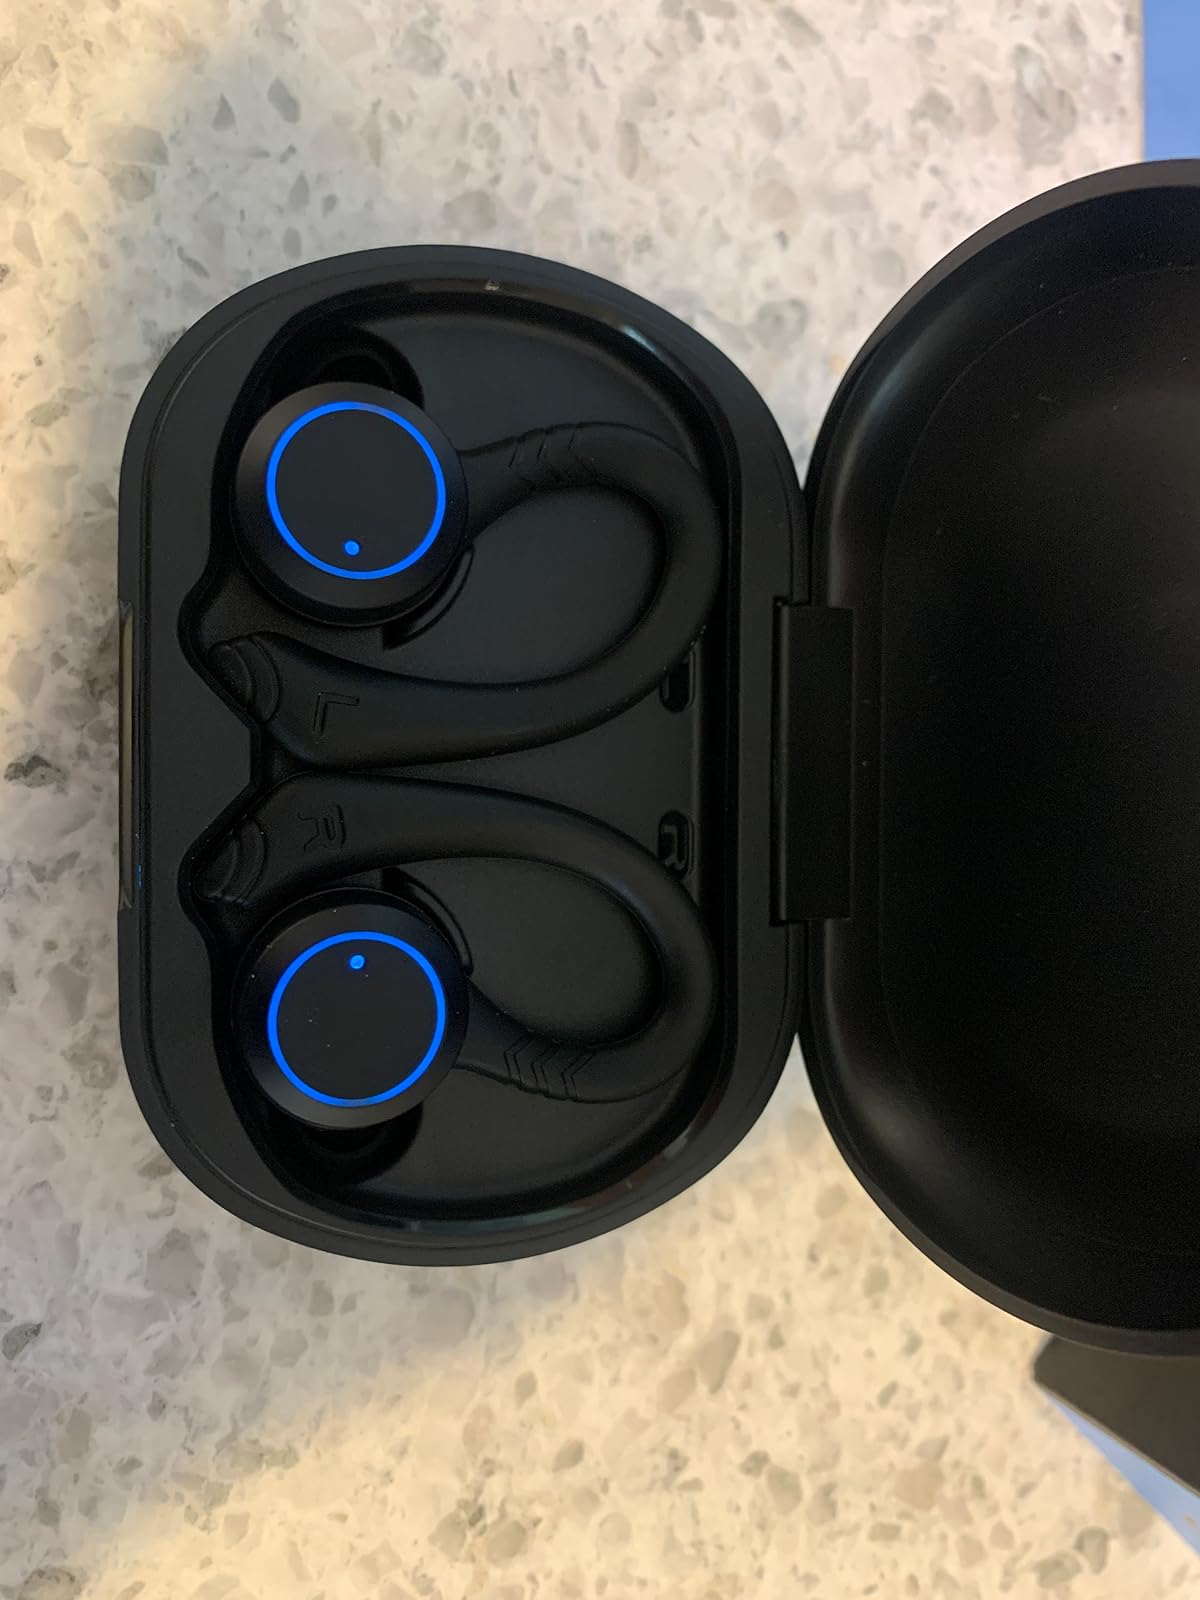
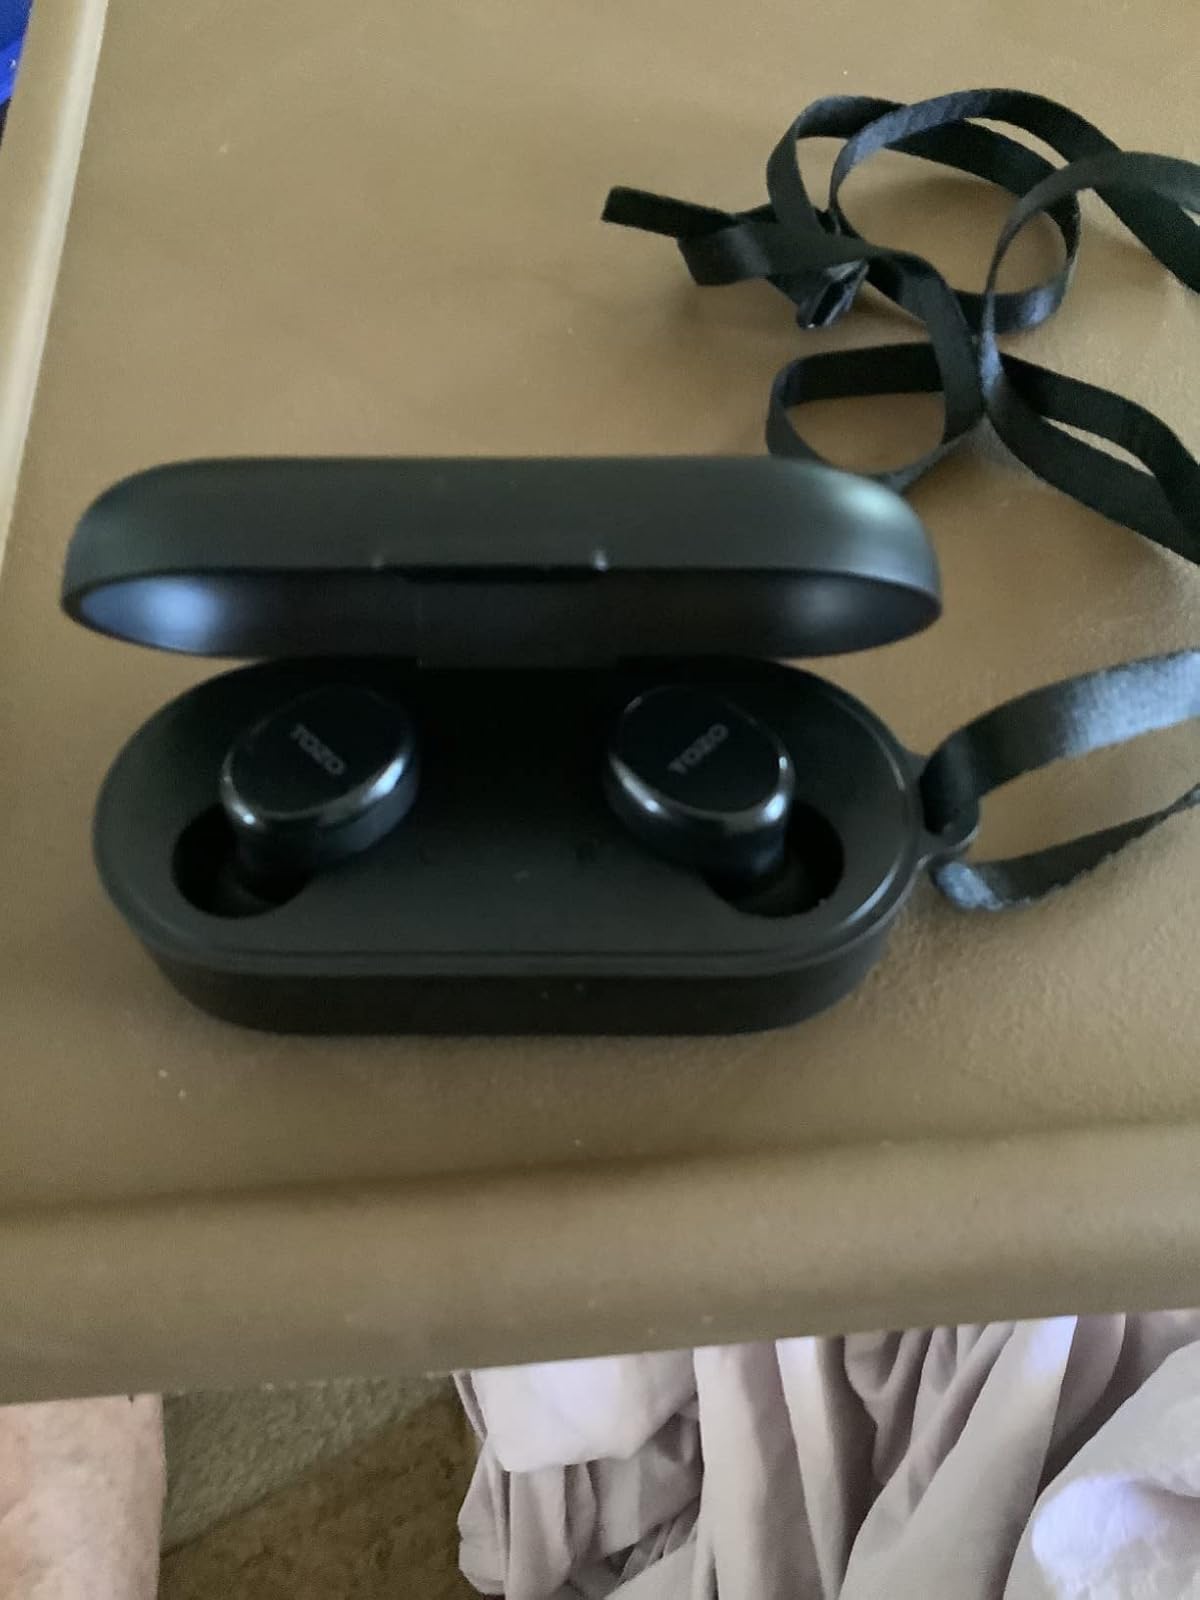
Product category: earbuds
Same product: no